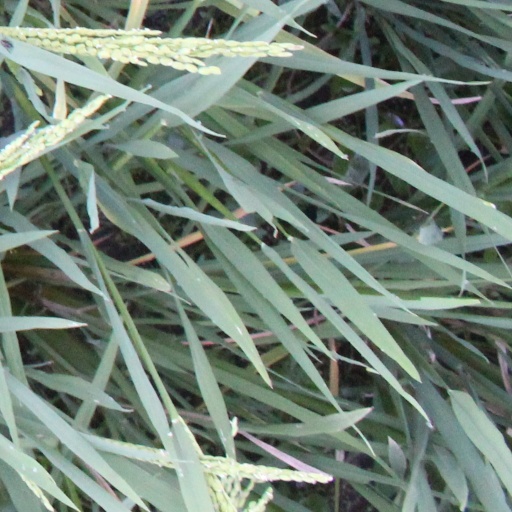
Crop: rice